Alessandro Rolla

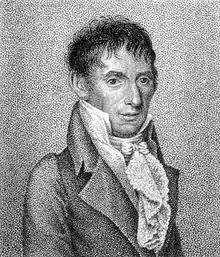
Alessandro Rolla, Milan, c. 1820, on a stipple engraving by Luigi Rados (1773–1840).

Alessandro Rolla (23 April 175714 September 1841) was an Italian viola and violin virtuoso, composer, conductor and teacher. His son, Antonio Rolla, was also a violin virtuoso and composer.